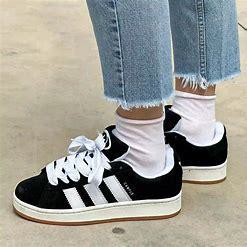
Brand: Adidas
Model: Campus 00S